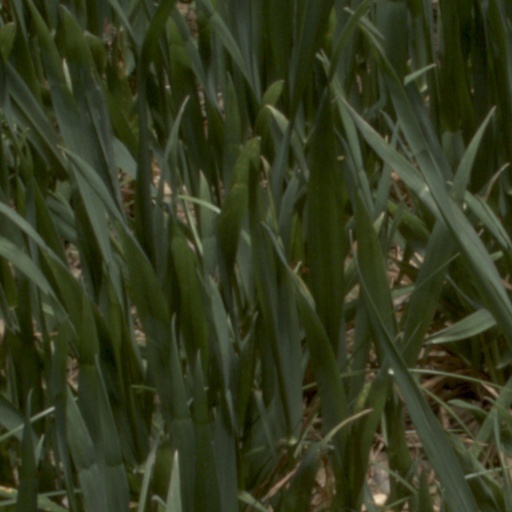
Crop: wheat